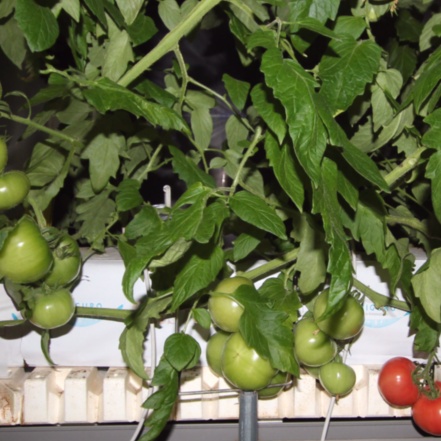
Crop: tomato